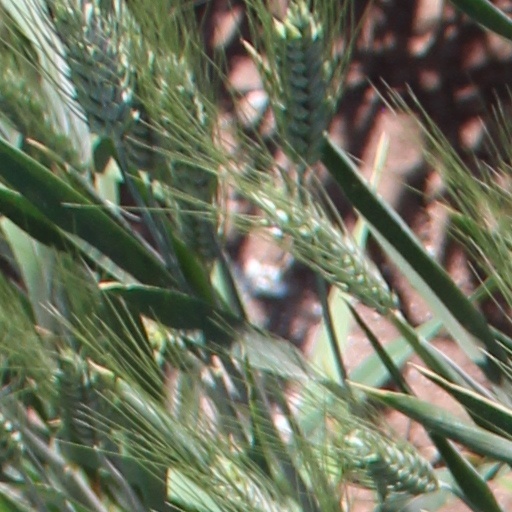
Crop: wheat